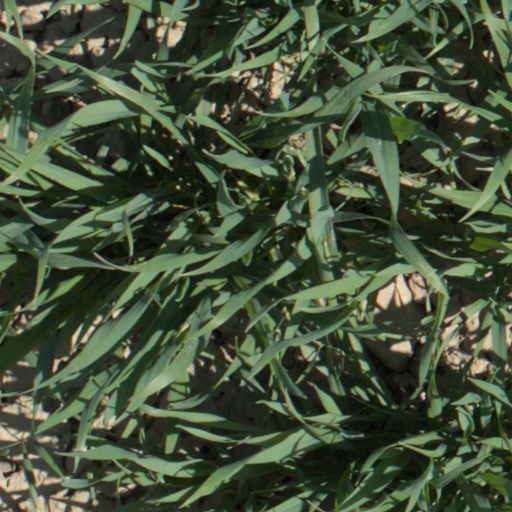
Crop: wheat